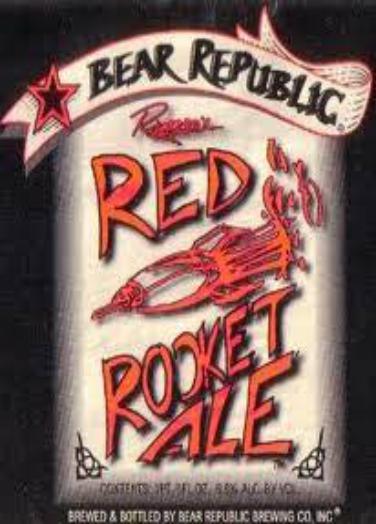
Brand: Bear Republic
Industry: Food